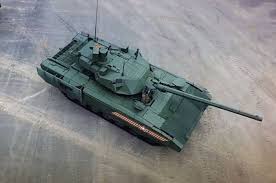
Label: Tank